Bagaran, Armavir

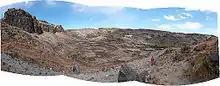
BAGARAN-KILITTAS

According to the Armenian historian Movses Khorenatsi, Bagaran was founded during the third century BC by king Orontes IV of Armenia. It quickly became the religious centre of Armenia, replacing Armavir as the main spiritual site of the Orontid pagan temples. After the fall of the Orontid dynasty and the rise of the Artaxiad dynasty, king Artaxias I moved all the pagan monuments from Bagaran and relocated them in his newly built capital of Artashat, founded in 176 BC.